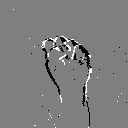
ASL letter: s